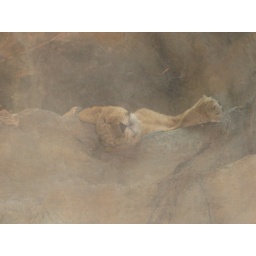
The lions were asleep on glass above us... way cool